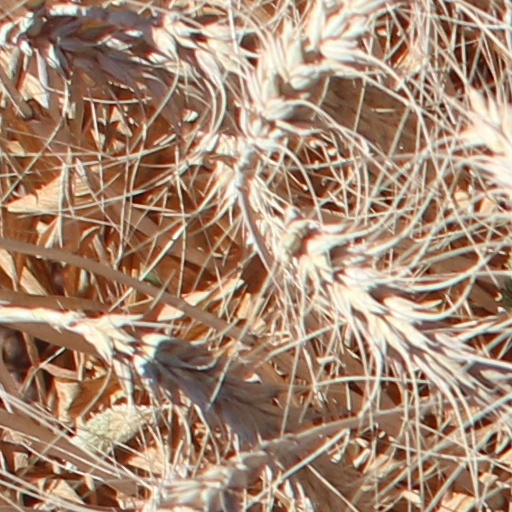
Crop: wheat